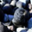
Label: seal